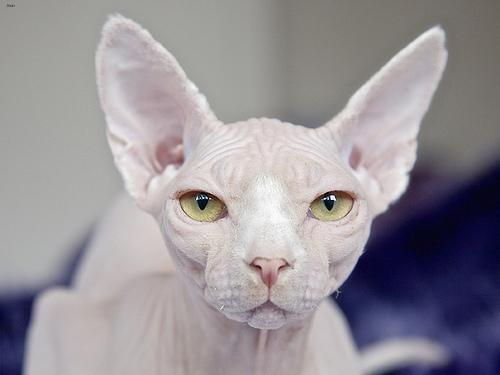
Sphynx